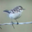
Label: bird